Answer in natural language. Considering the relative positions, where is mahogany wooden desk with storage drawers (highlighted by a red box) with respect to light brown wooden dresser with 10 drawers (highlighted by a blue box)? Choose between the following options: right or left
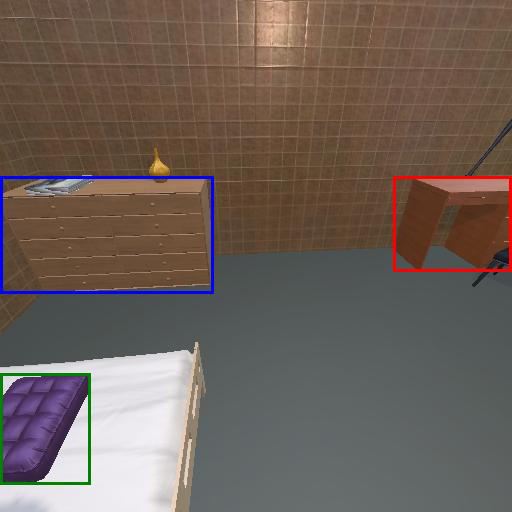
<answer>right</answer>